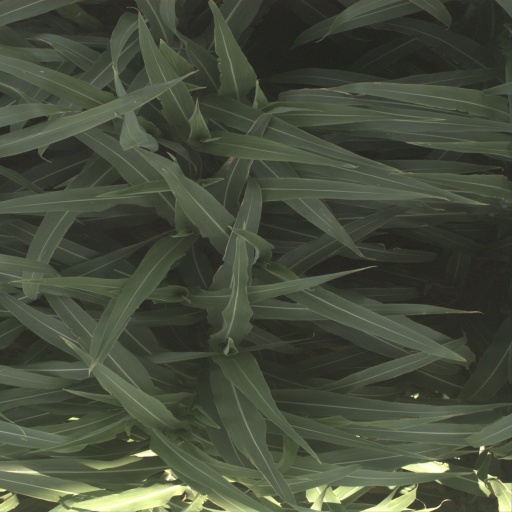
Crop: sorghum